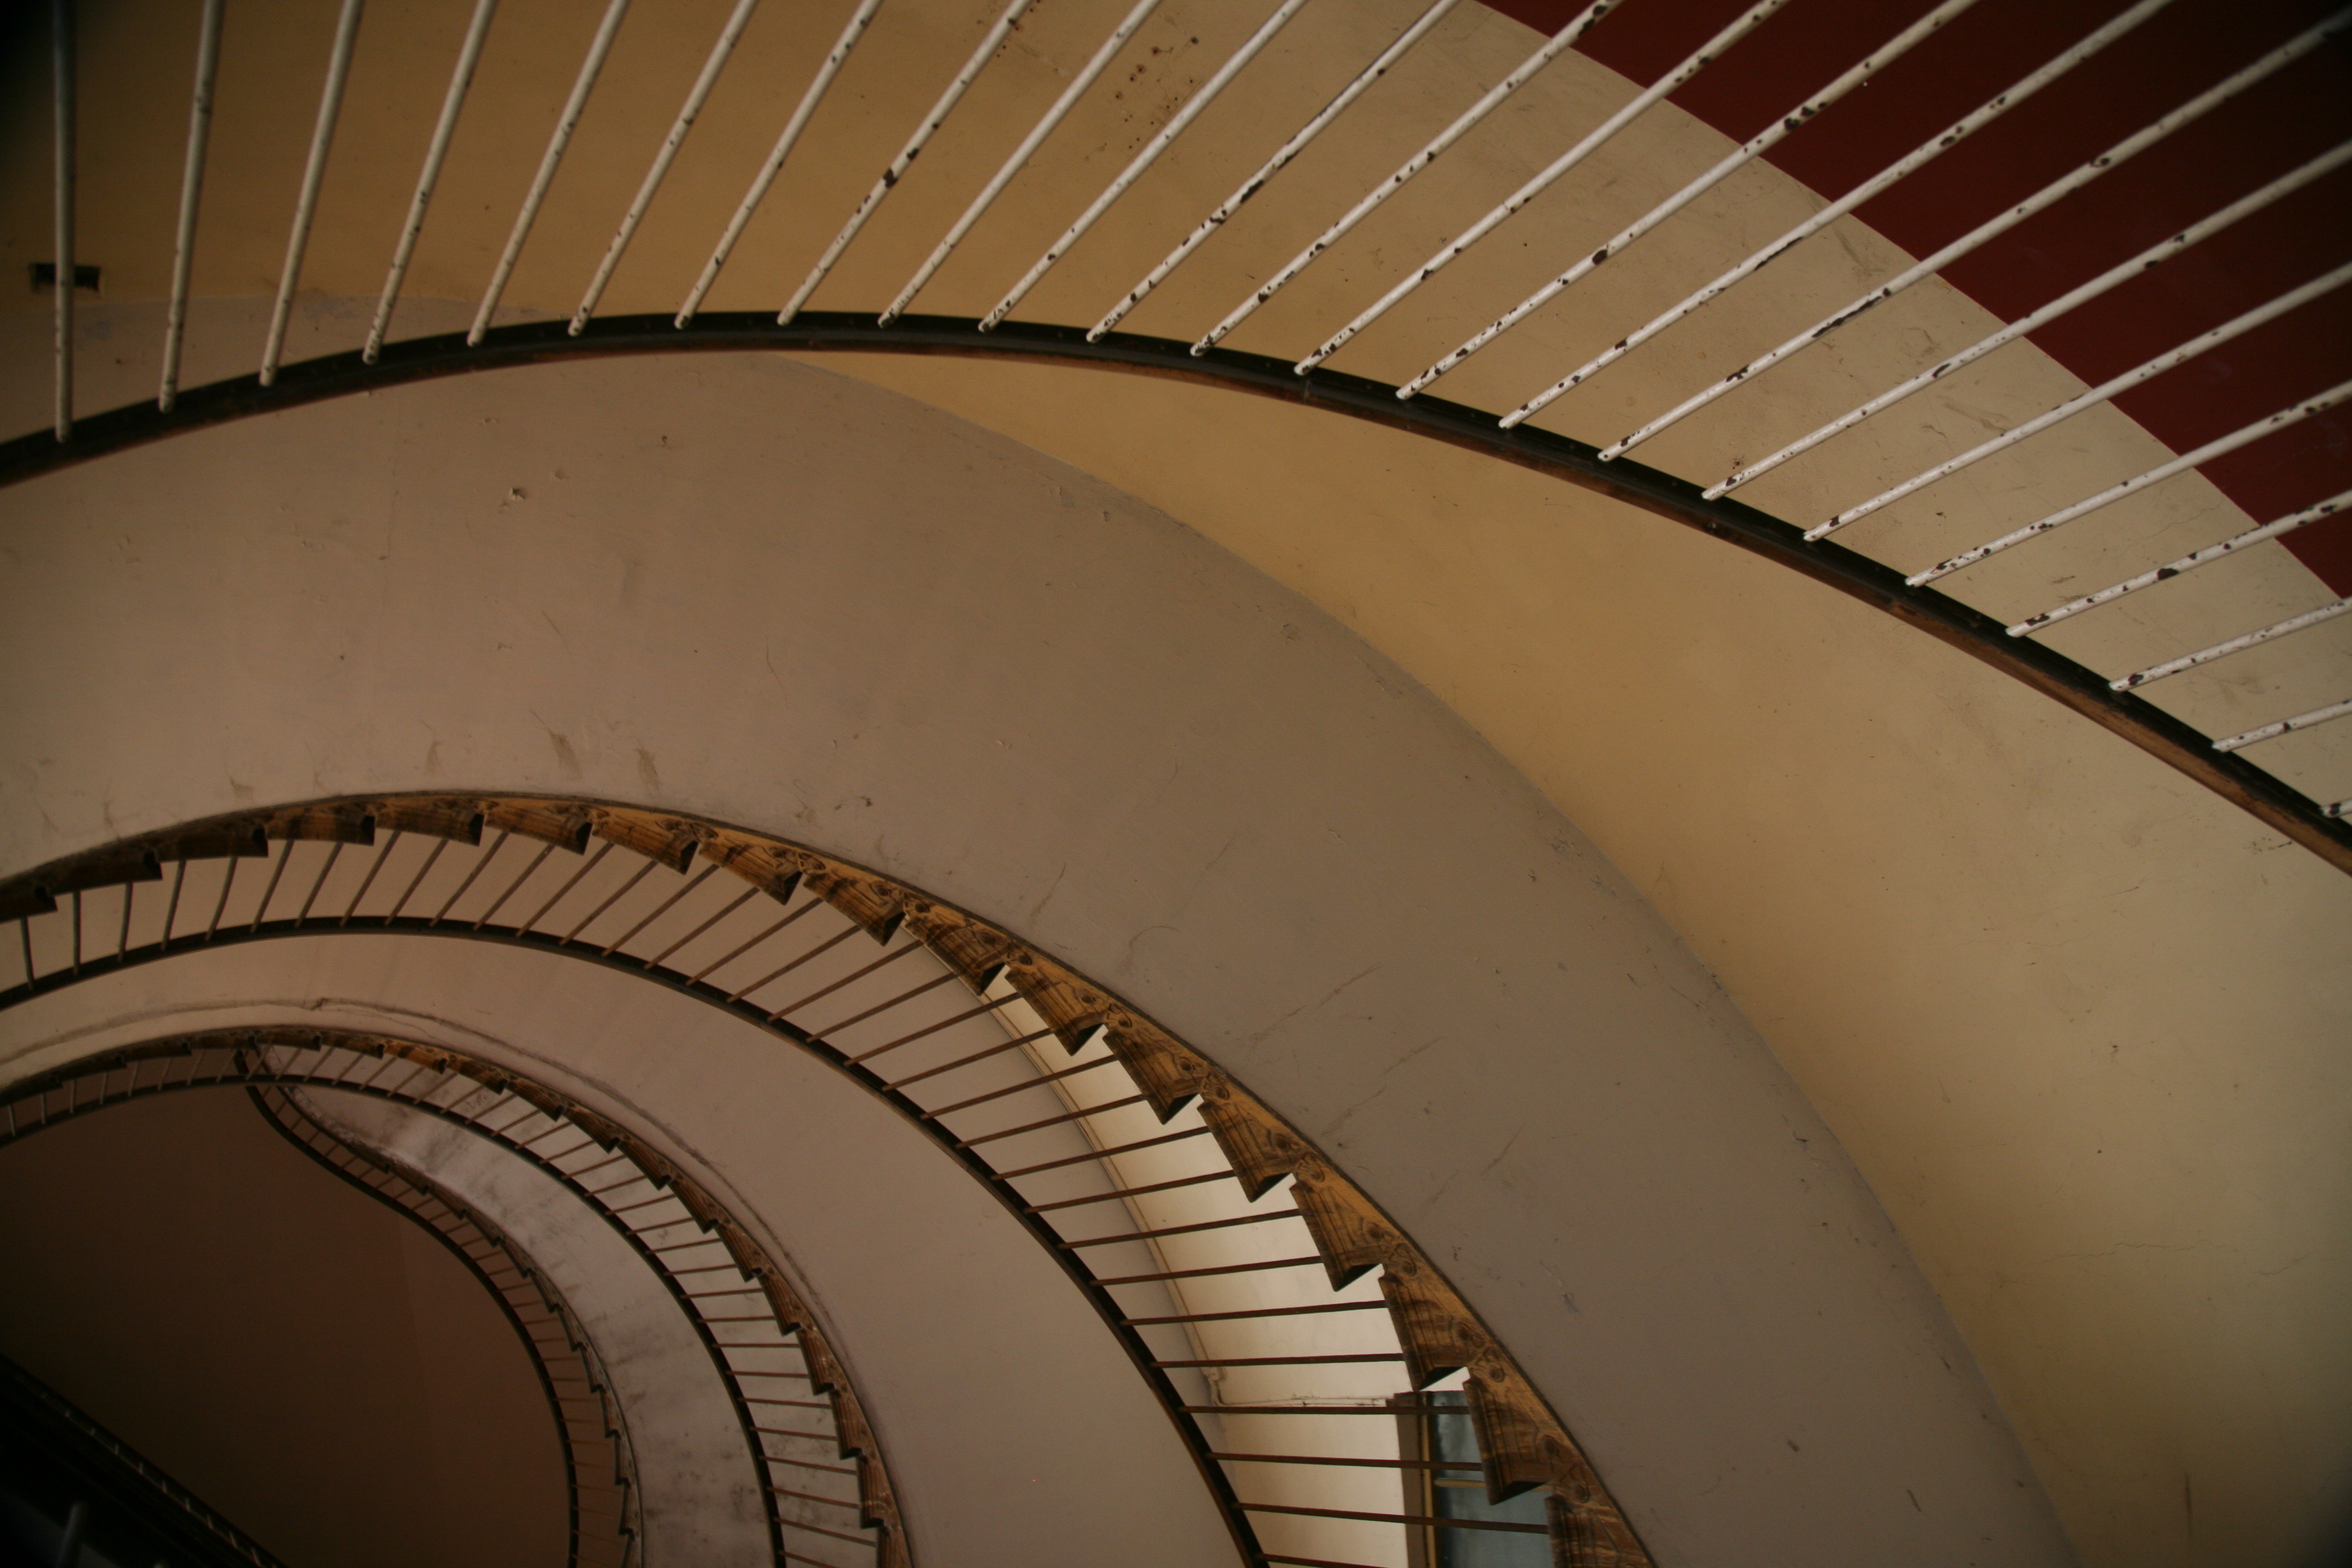
architecture, structure, wood, spiral, floor, wall, staircase, social, ceiling, line, color, circle, interior design, design, stairs, symmetry, arquitectura, utopia, escalier, shape, architektur, guise, socialism, godin, aisne, palaissocial, utopie, socialpalace, phalanst re, familist re, 19 me, flooring, daylighting, string instrument, plucked string instruments